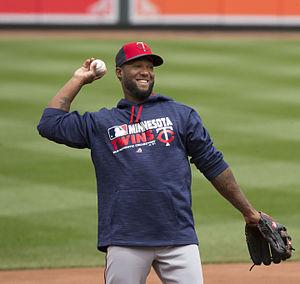
Daniel Ernesto Santana est un joueur de champ extérieur et d'arrêt-court des Braves d'Atlanta de la Ligue majeure de baseball.